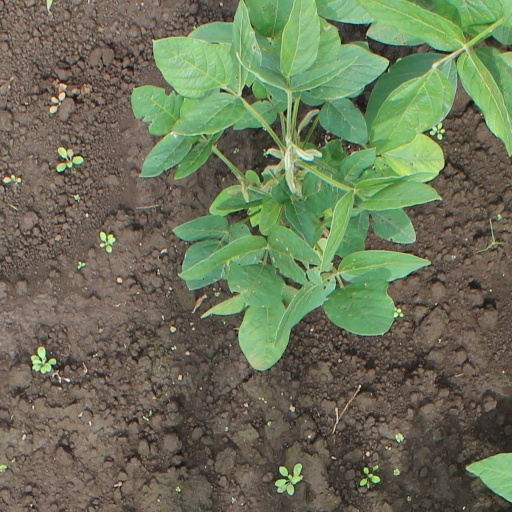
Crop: soybean